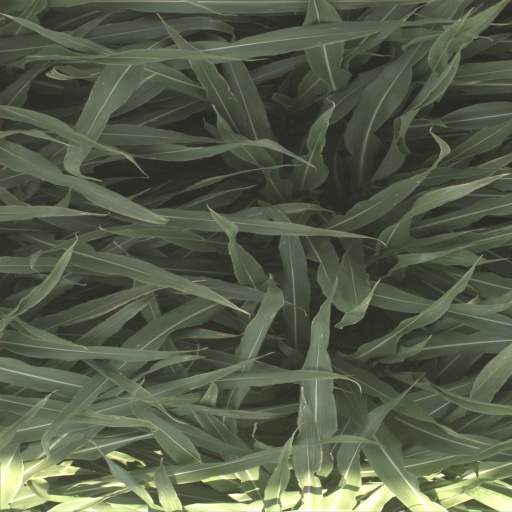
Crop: sorghum